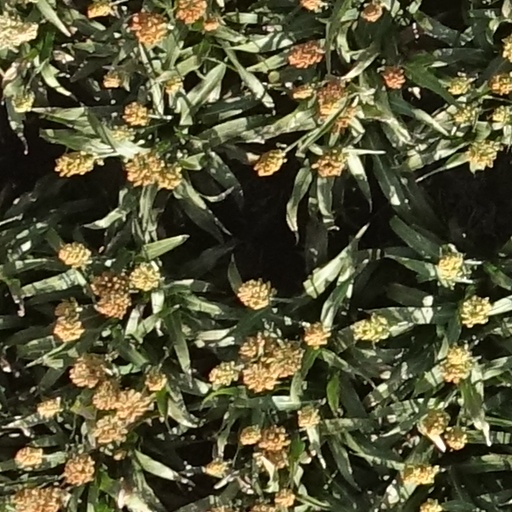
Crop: sorghum